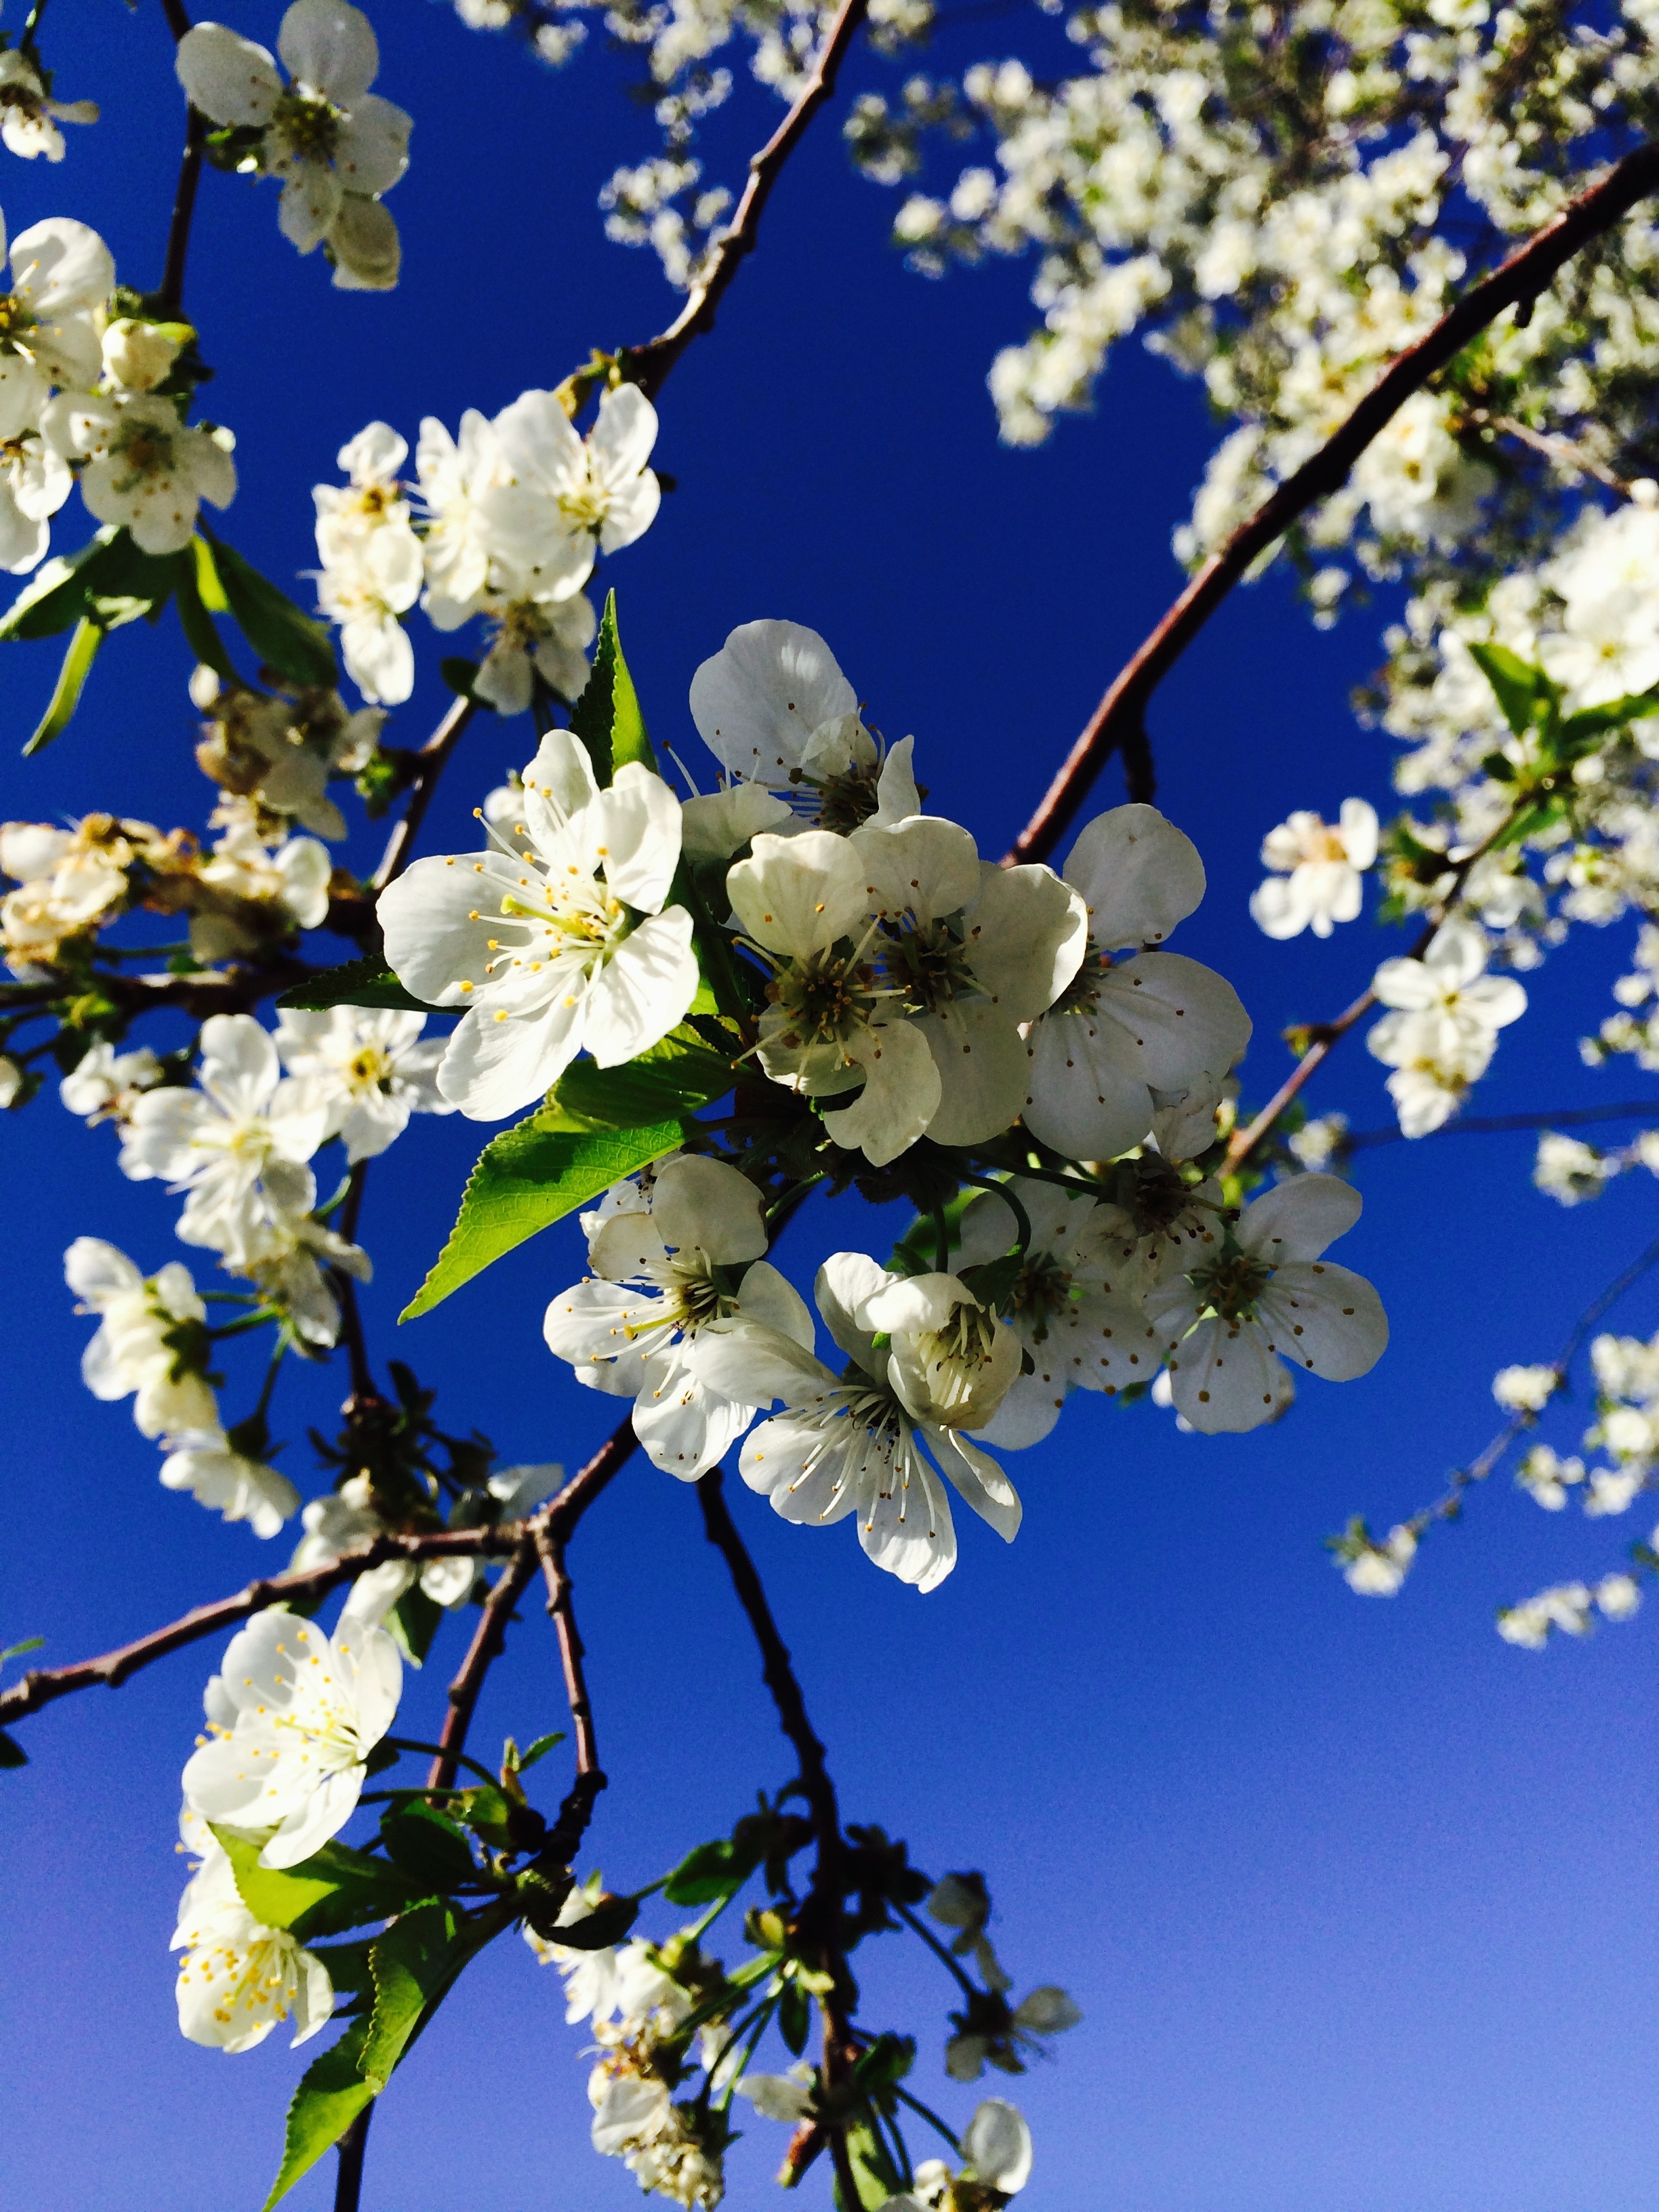
tree, nature, branch, blossom, plant, flower, bloom, spring, produce, botany, blue, garden, flora, cherry blossom, leaves, beautiful, flowering plant, land plant